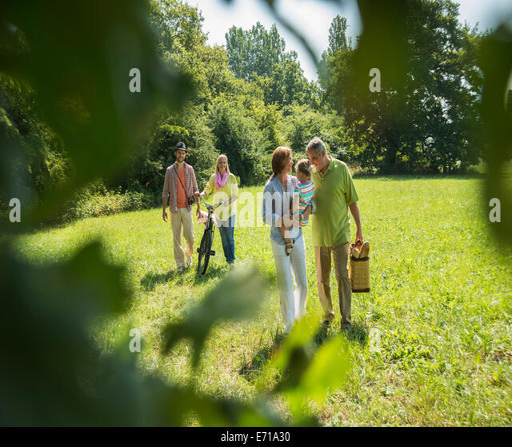
generations family walking on a meadow